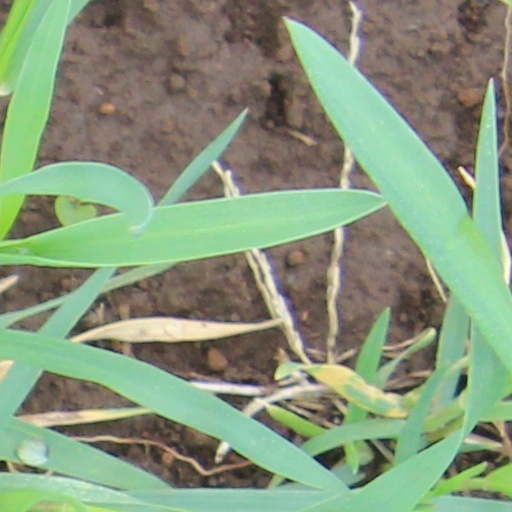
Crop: wheat